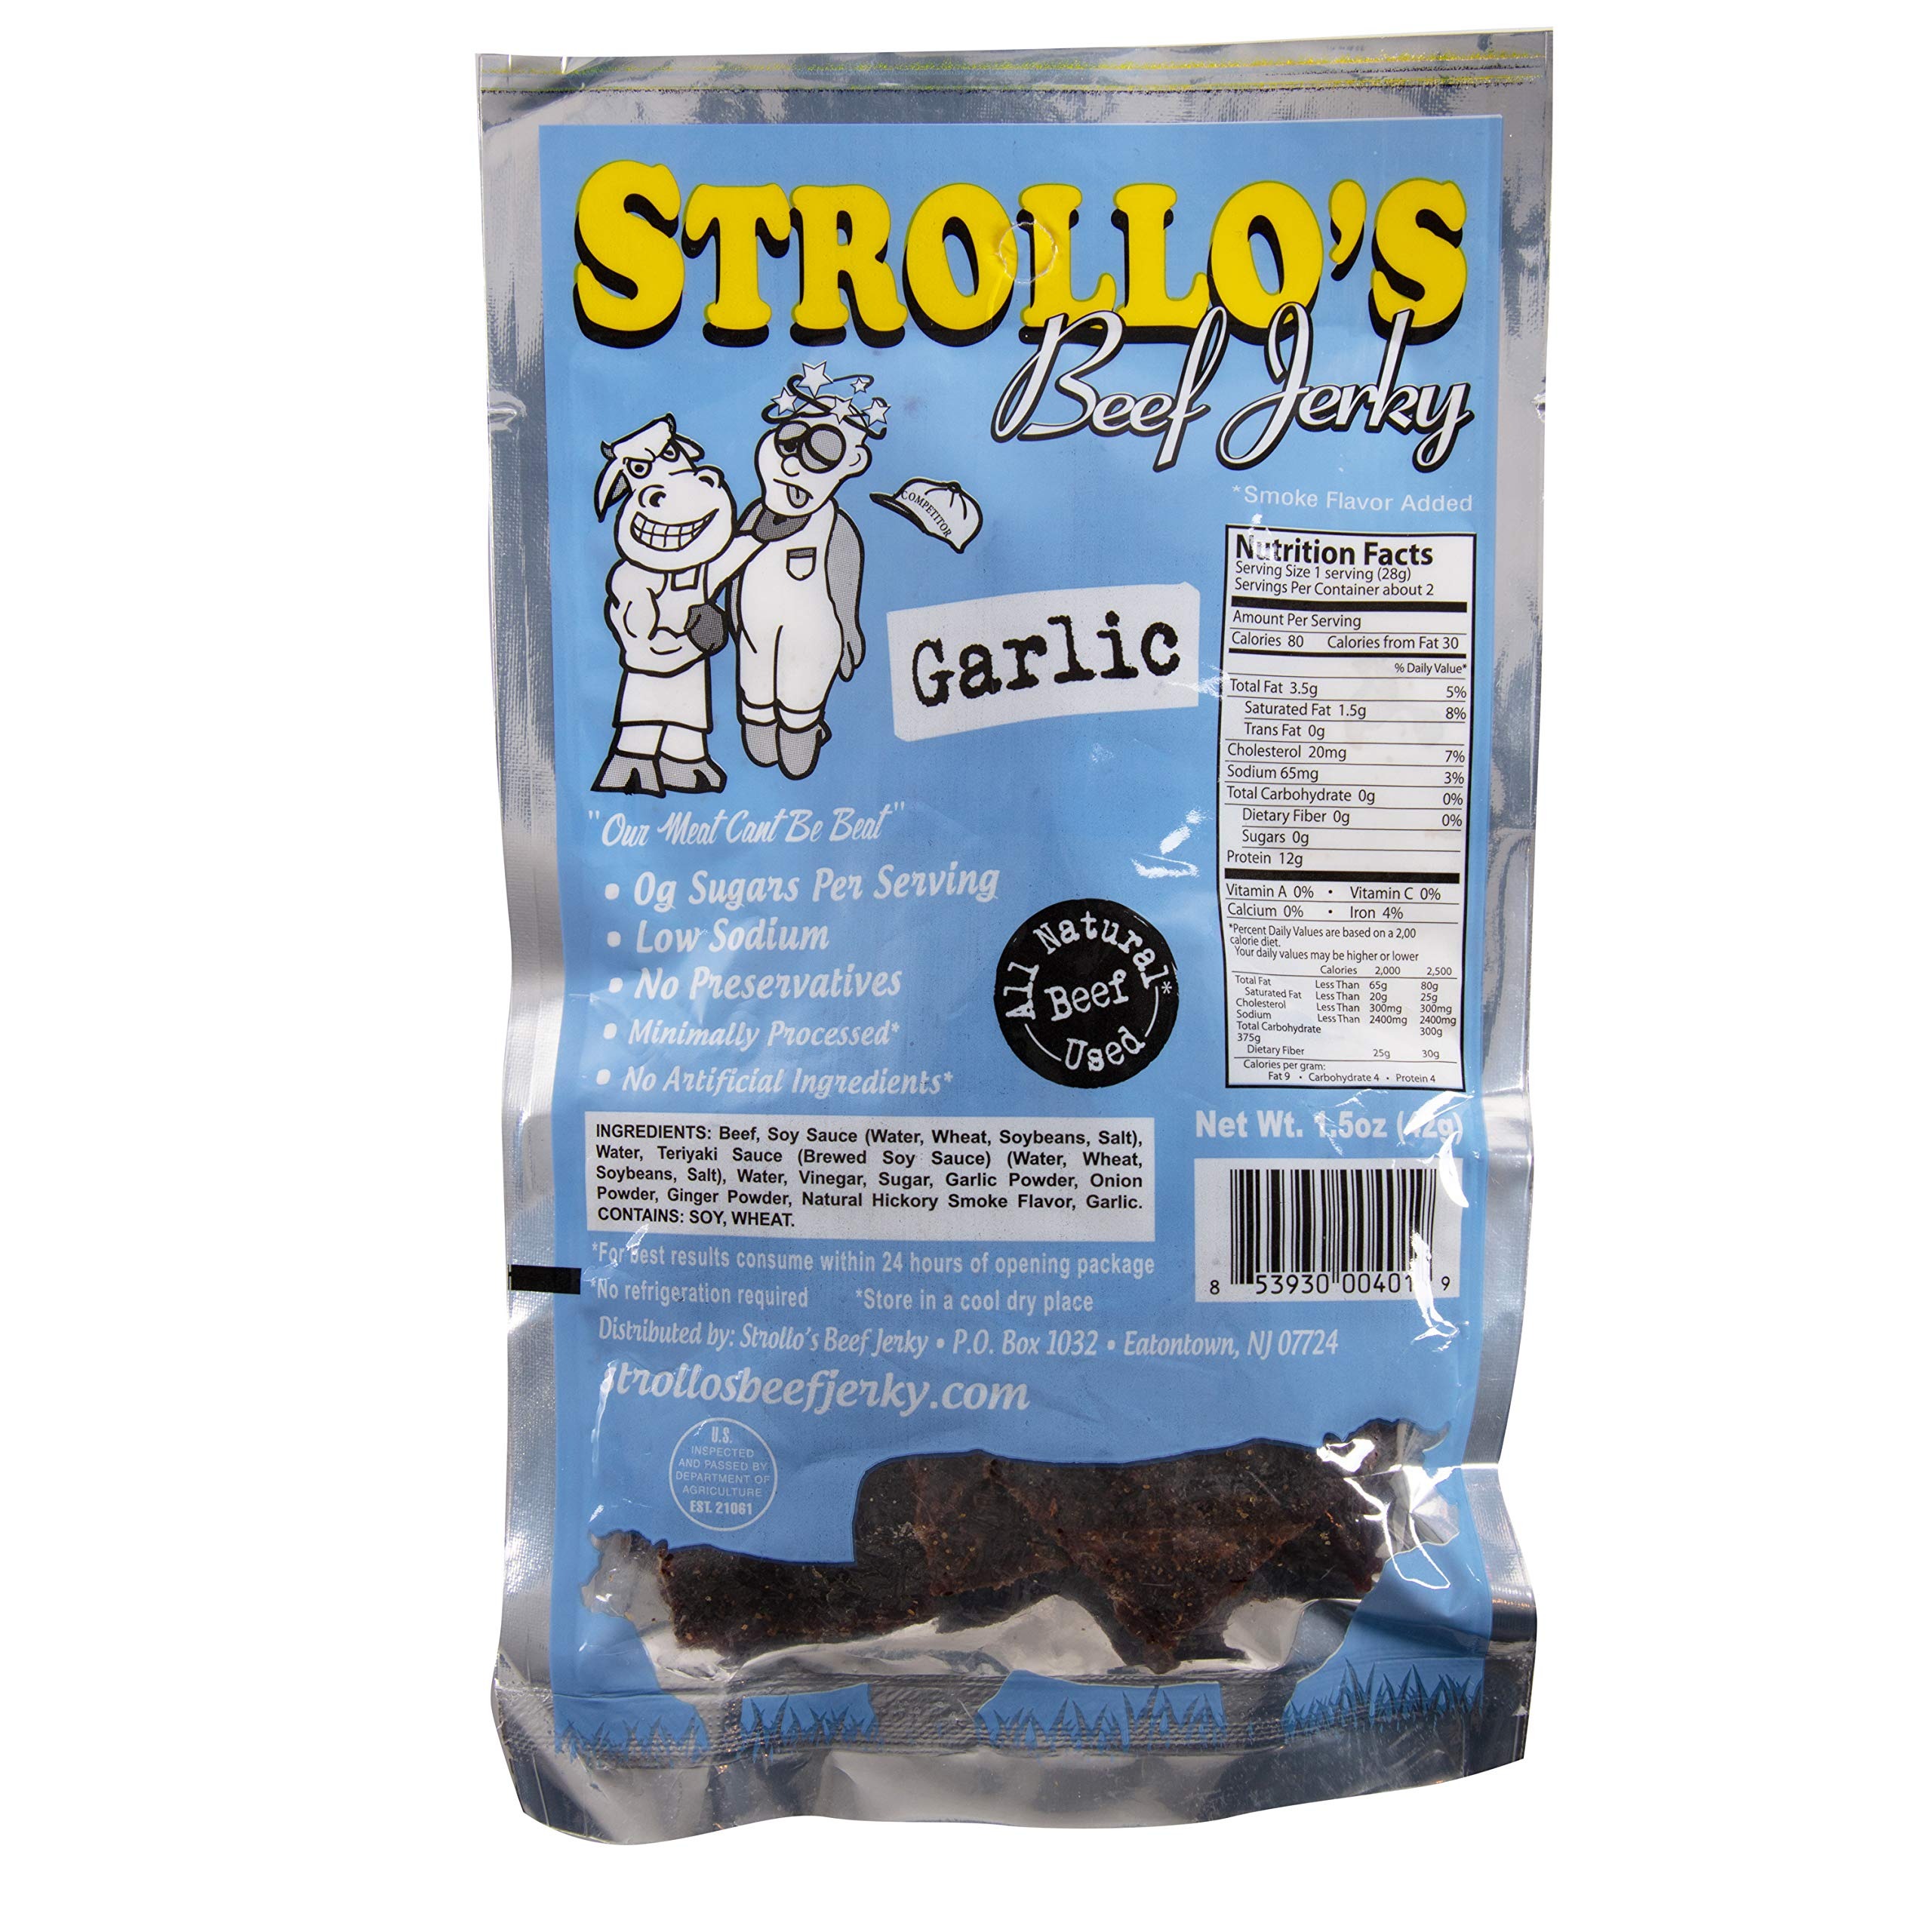
Item Name: Strollo's Beef Jerky Garlic Original Flavor 1 Pack - Low Sodium, Low Sugar, Low Carb - Made with All Natural USA Beef, USDA Certified
Bullet Point 1: Includes 1 Garlic 1.5oz Bags Of Strollo's Naturally Hickory Smoked Beef Jerky
Bullet Point 2: Made With 100% All Natural USDA Certified Lean Beef From The USA
Bullet Point 3: 65mg of Sodium Per Serving, 0g Sugar, 0g Carbs, And No Preservatives or Artificial Ingredients!
Bullet Point 4: High Protein, Low Fat, Minimally Processed And More Beef In Every Bite!
Bullet Point 5: Portable Size Makes For A Healthy Nutritious And Tasty On The Go Protein Snack For Any Diet
Product Description: Strollo's unique Jerky making process is what separates their Jerky from the rest. Strollo's thin sliced beef along with their extra drying process brings the natural salt already in the meat to the surface of each piece in every small batch they make. Strollo's Beef Jerky is made in the USA using only 100% All Natural USDA certified beef. Strollo's Beef Jerky only uses a handful of ingredients which eliminates the need to ﻿﻿use additives or fillers. Each 1.5oz bag has a low sodium content along with zero sugars and zero carbs per serving with no preservatives. Strollo's wants to make sure your getting more beef in every bite!
Value: 1.5
Unit: Ounce

Price: 8.95